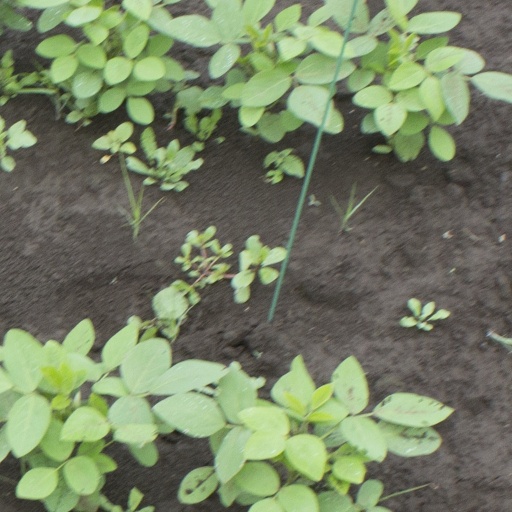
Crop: soybean